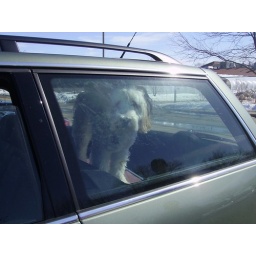
dog in car